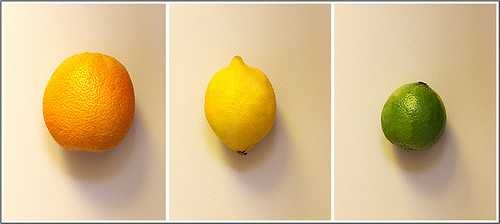
Label: Lemon